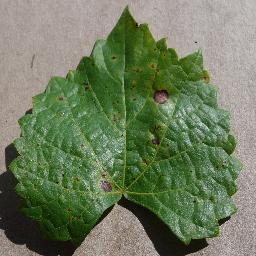
Label: Grape___Black_rot